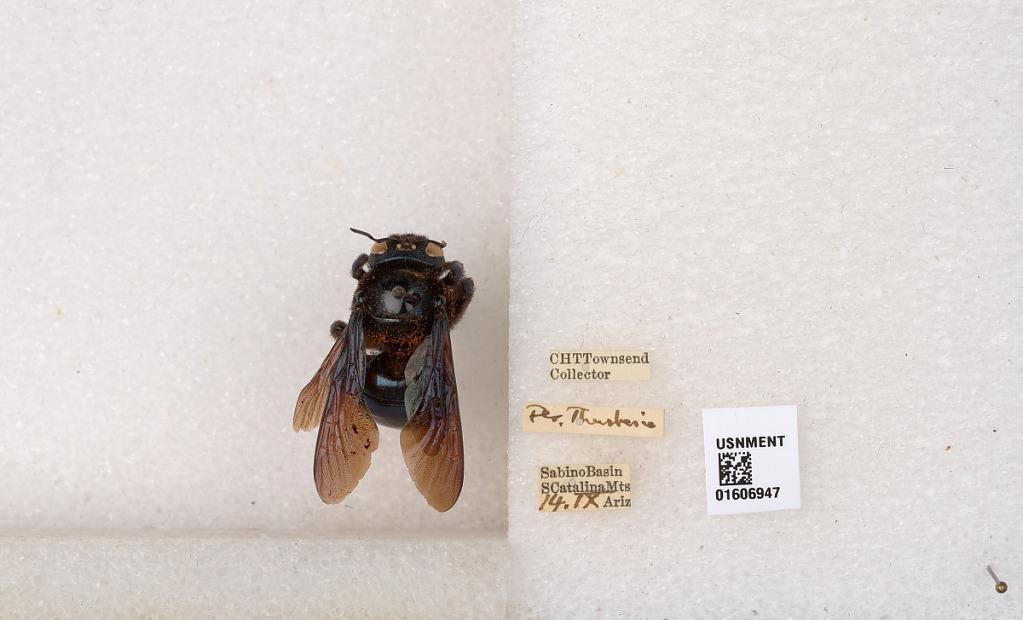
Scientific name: Xylocopa (Xylocopoides) californica arizonensis Cresson
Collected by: C. Townsend
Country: United States
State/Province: Arizona
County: Pima
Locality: Sabino Basin, Santa Catalina Mountains
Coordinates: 32.3223, -110.81